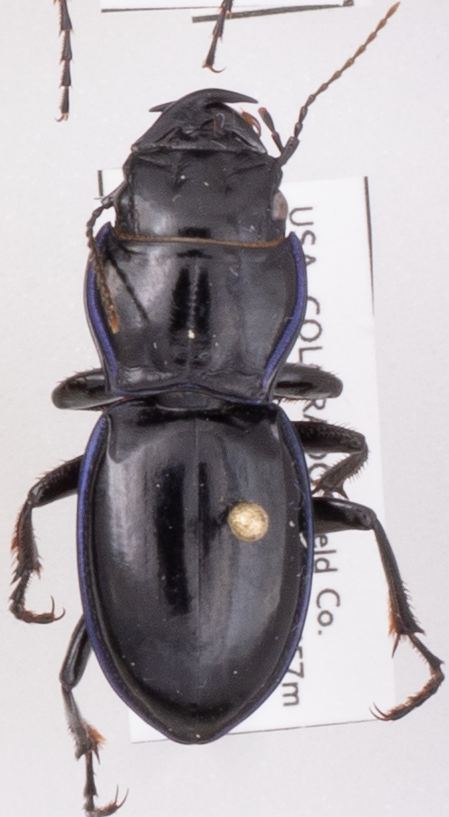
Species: Pasimachus elongatus
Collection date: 2022-09-14
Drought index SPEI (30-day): -1.216
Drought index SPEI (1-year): -1.594
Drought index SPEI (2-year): -1.45